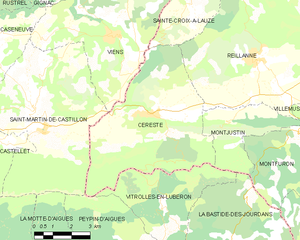
Carte des communes françaises: Céreste
Céreste est une commune française située dans le département des Alpes-de-Haute-Provence, en région Provence-Alpes-Côte d'Azur.